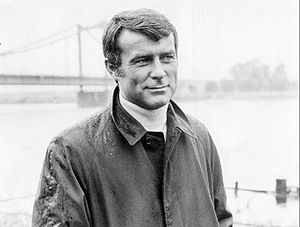
Døde i 2020 / Februar
Døde i 2020 er en liste over notable personer, der er afgået ved døden i 2020.